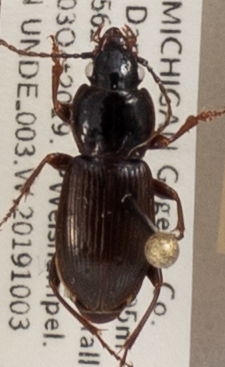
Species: Pterostichus pensylvanicus
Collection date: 2019-10-03
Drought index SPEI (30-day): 0.88
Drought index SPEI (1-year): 2.09
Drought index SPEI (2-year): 2.09